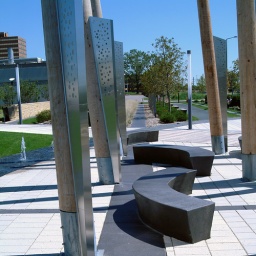
&amp;quot;banana benches&amp;quot; within pole field